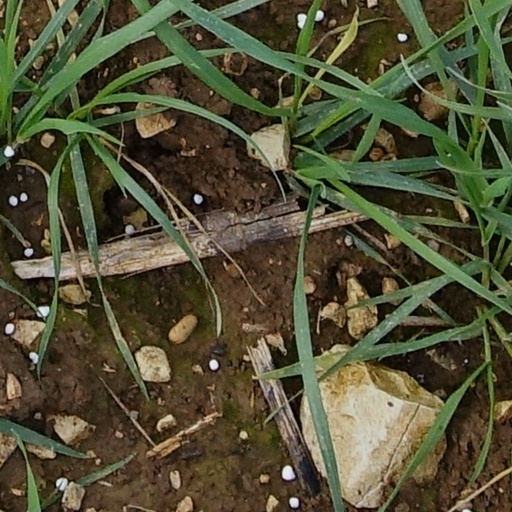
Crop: wheat